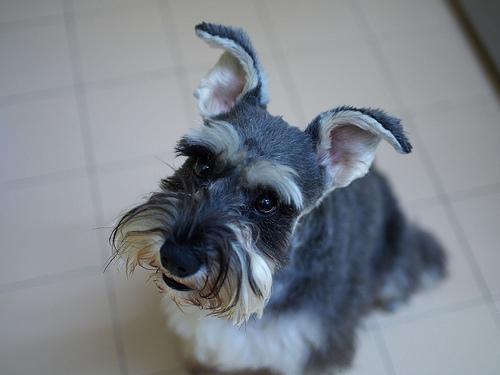
miniature_schnauzer